Chauncy Hare Townshend

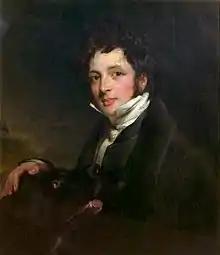
Chauncy Hare Townshend, "ca." 1828, painted by John Boaden

Chauncy Hare Townshend, whose surname was spelt by his parents as Townsend (20 April 1798, Godalming, Surrey – 25 February 1868), was a 19th-century English poet, clergyman, mesmerist, collector, dilettante and hypochondriac. He is mostly remembered for bequeathing his collections to the South Kensington Museum (now the Victoria and Albert Museum) and the Wisbech & Fenland Museum in Wisbech, Cambridgeshire. He added an 'h' to his surname in 1835, upon inheriting; his first name was often spelled "Chauncey".